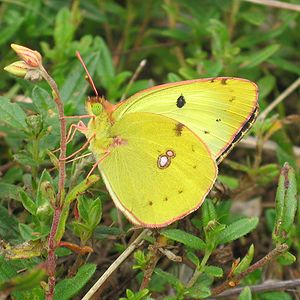
Sydlig høsommerfugl
Sydlig høsommerfugl, 2006.